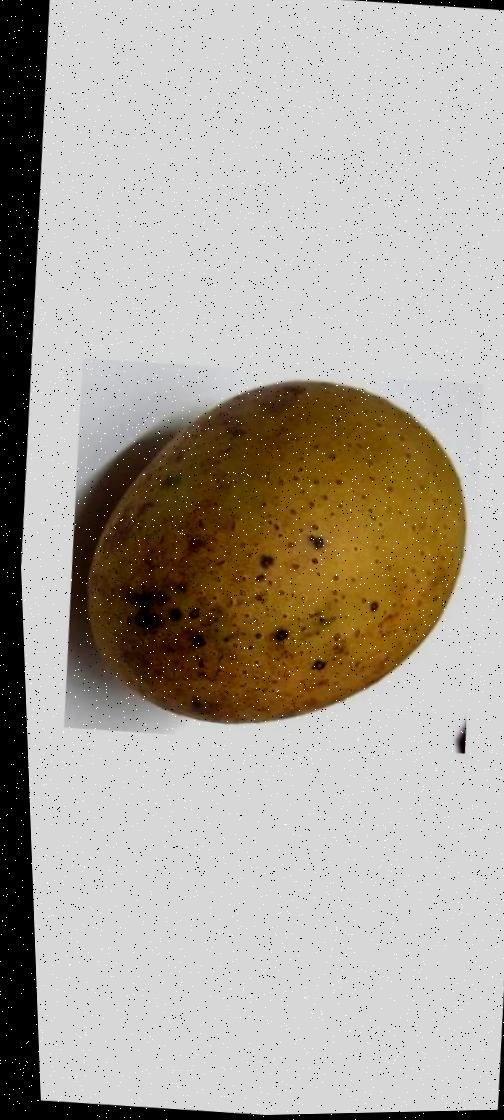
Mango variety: Gourmoti